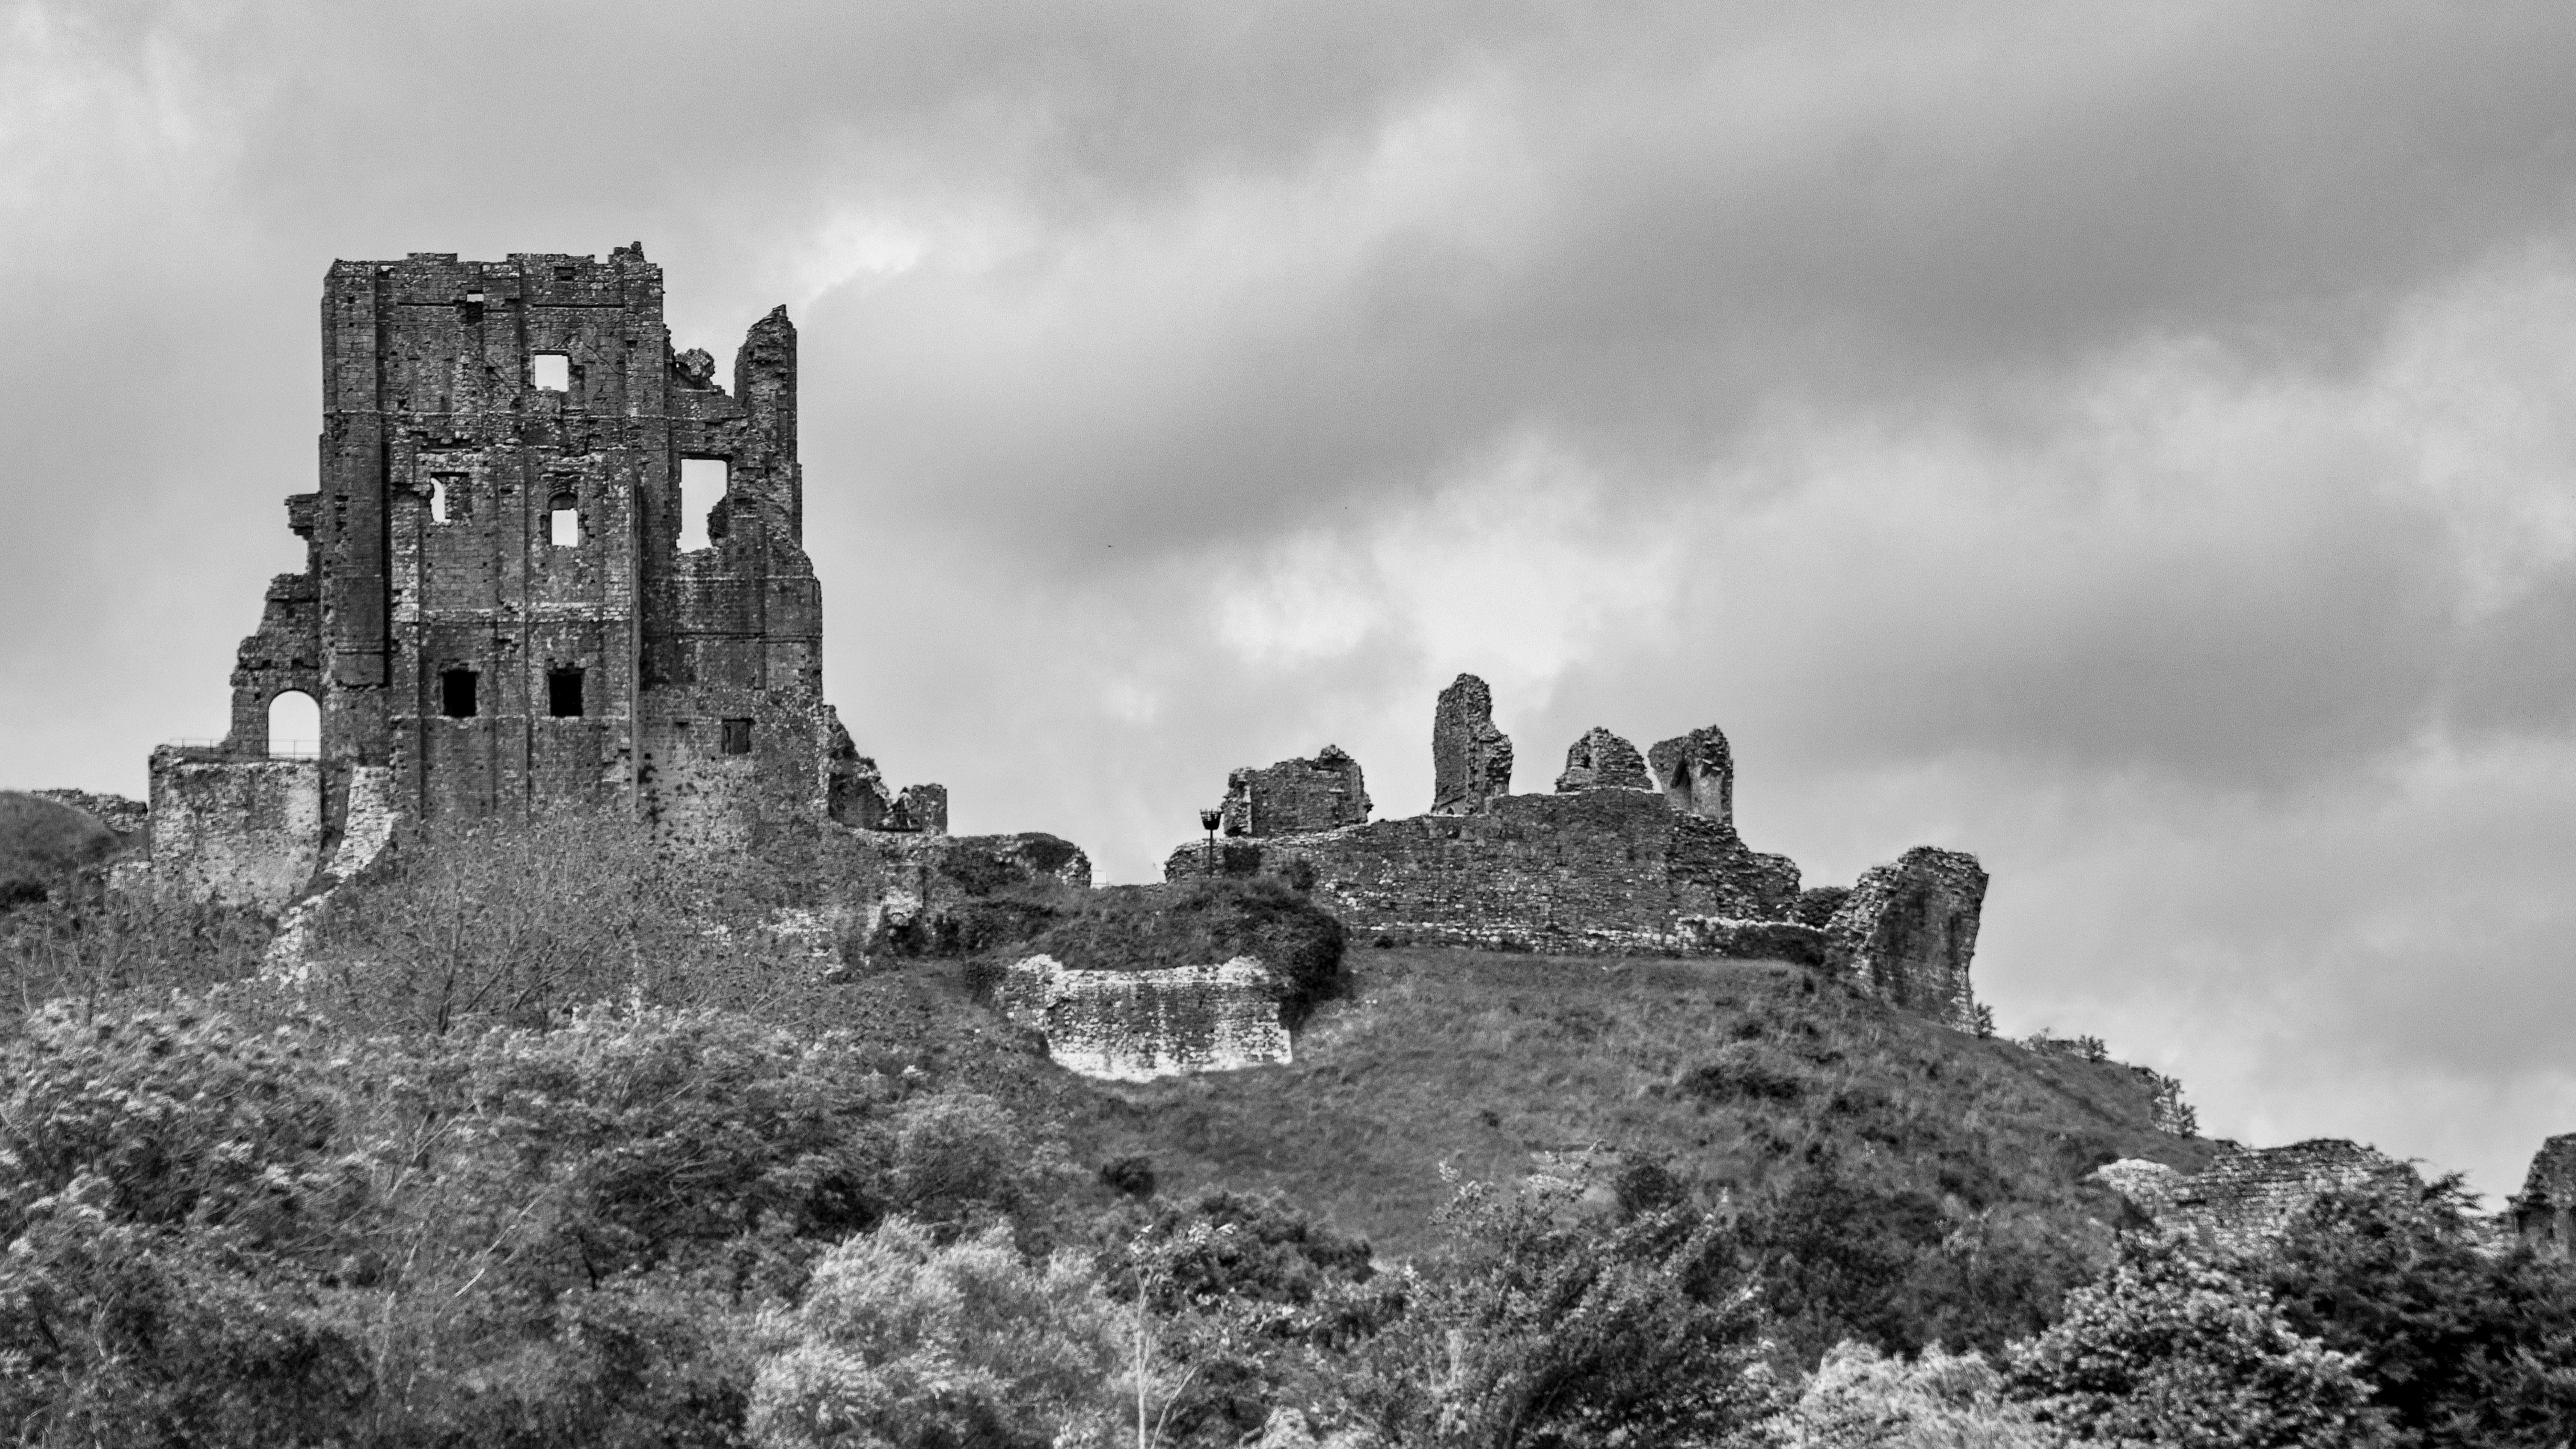
rock, black and white, architecture, building, old, stone, castle, historic, monochrome, uk, england, medieval, ruins, monastery, walls, history, english, dorset, corfe, corfe castle, ian watts, monochrome photography, ancient history